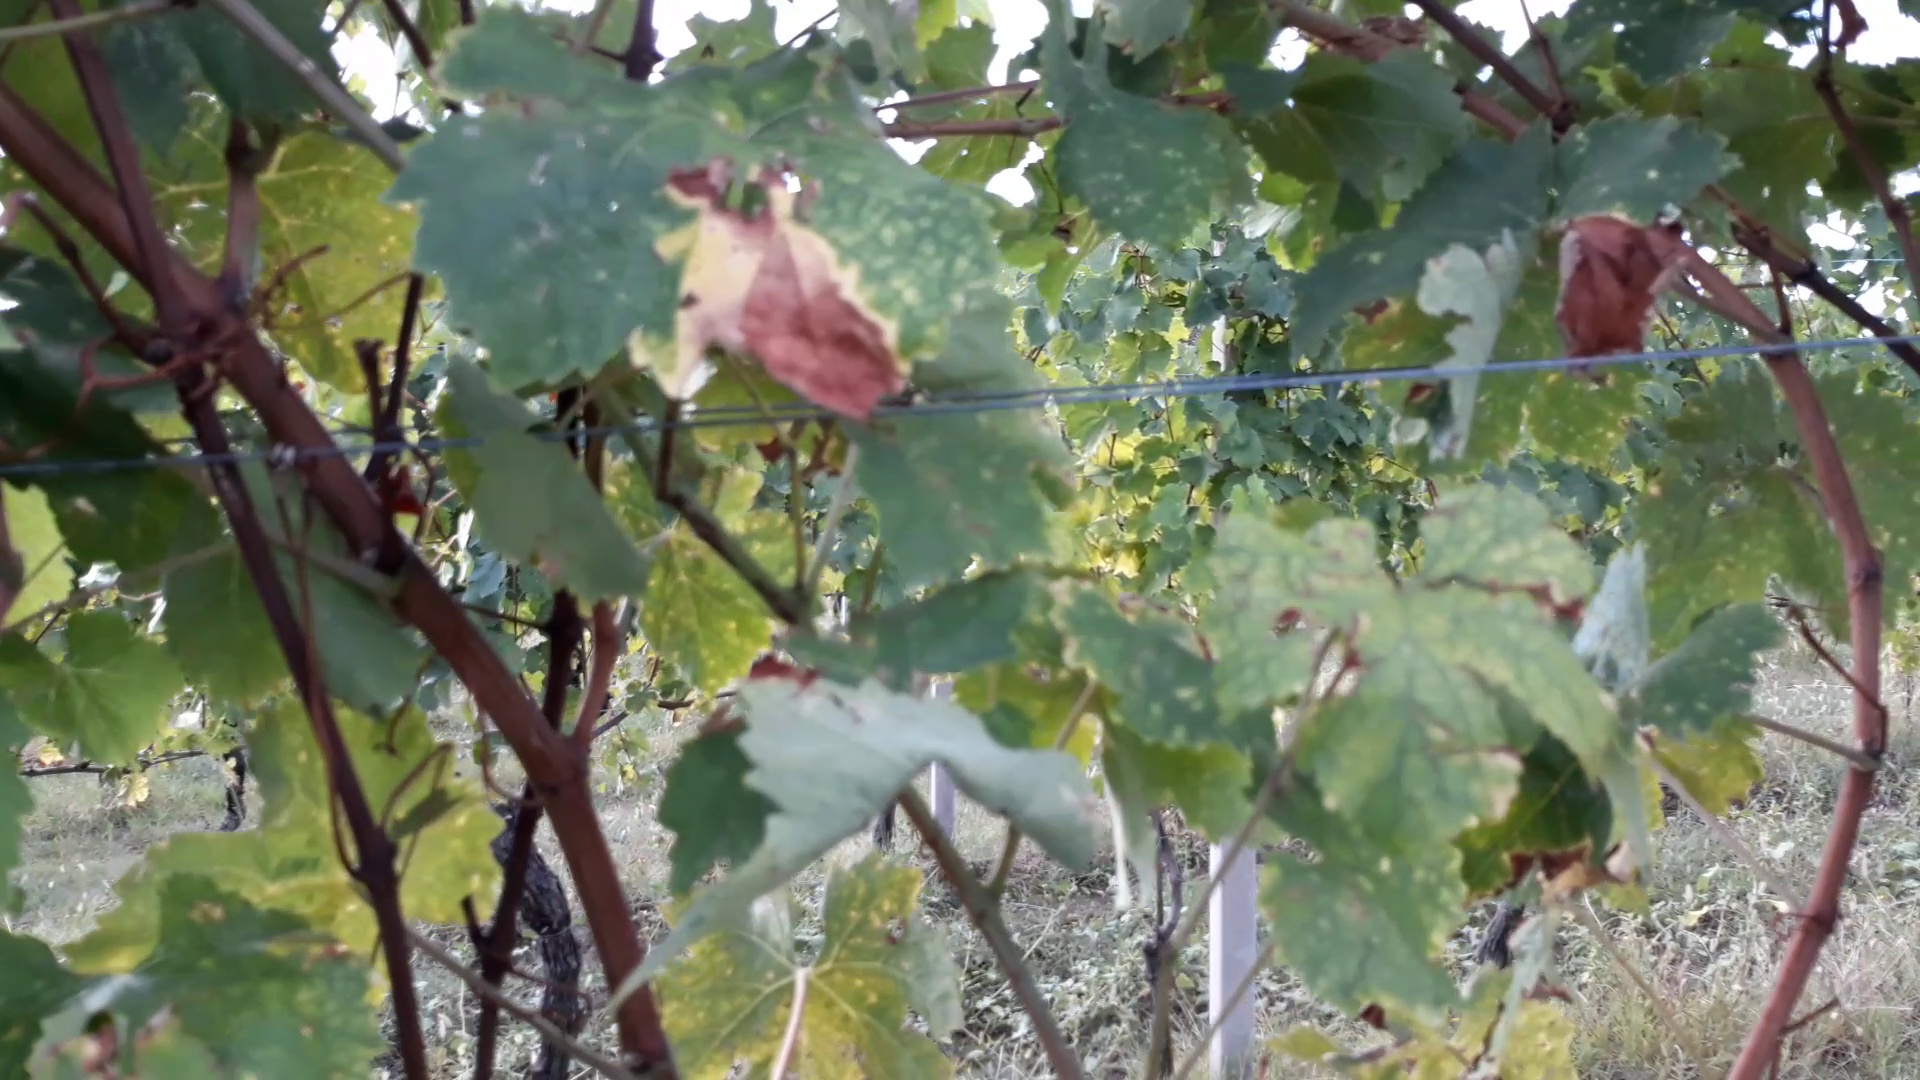
Label: esca